Alsace-Lorraine Independent Brigade (France)

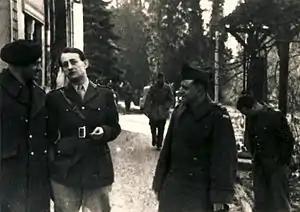
André Malraux as commander of the Alsace-Lorraine Brigade, Winter 1944-45.

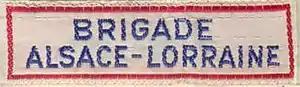
Flash of the "Brigade Alsace-Lorraine"

The "Metz Battalion" was made up of resistance fighters from Aquitaine (Gers, Haute-Garonne, Hautes-Pyrénées, Landes, Lot, Pyrénées-Atlantiques, and Tarn-et-Garonne). Not included in the integration of the brigade with the 9th Colonial Division, the Metz Battalion was not disbanded until May 28, 1947.